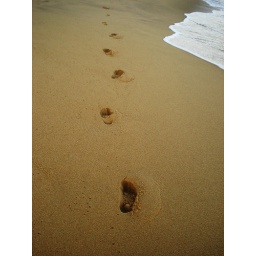
Put my feet in the sand when I'm walking in the sun